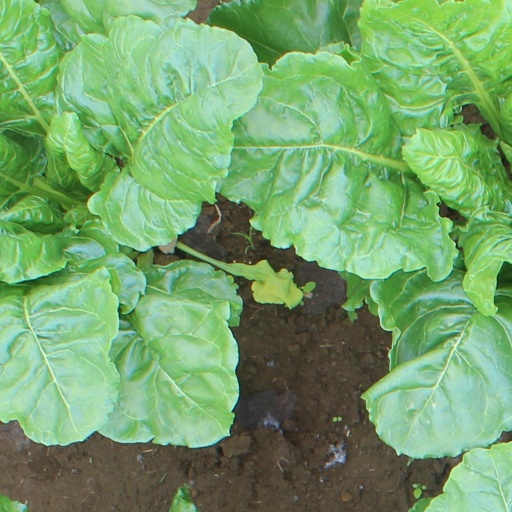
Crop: sugar beet